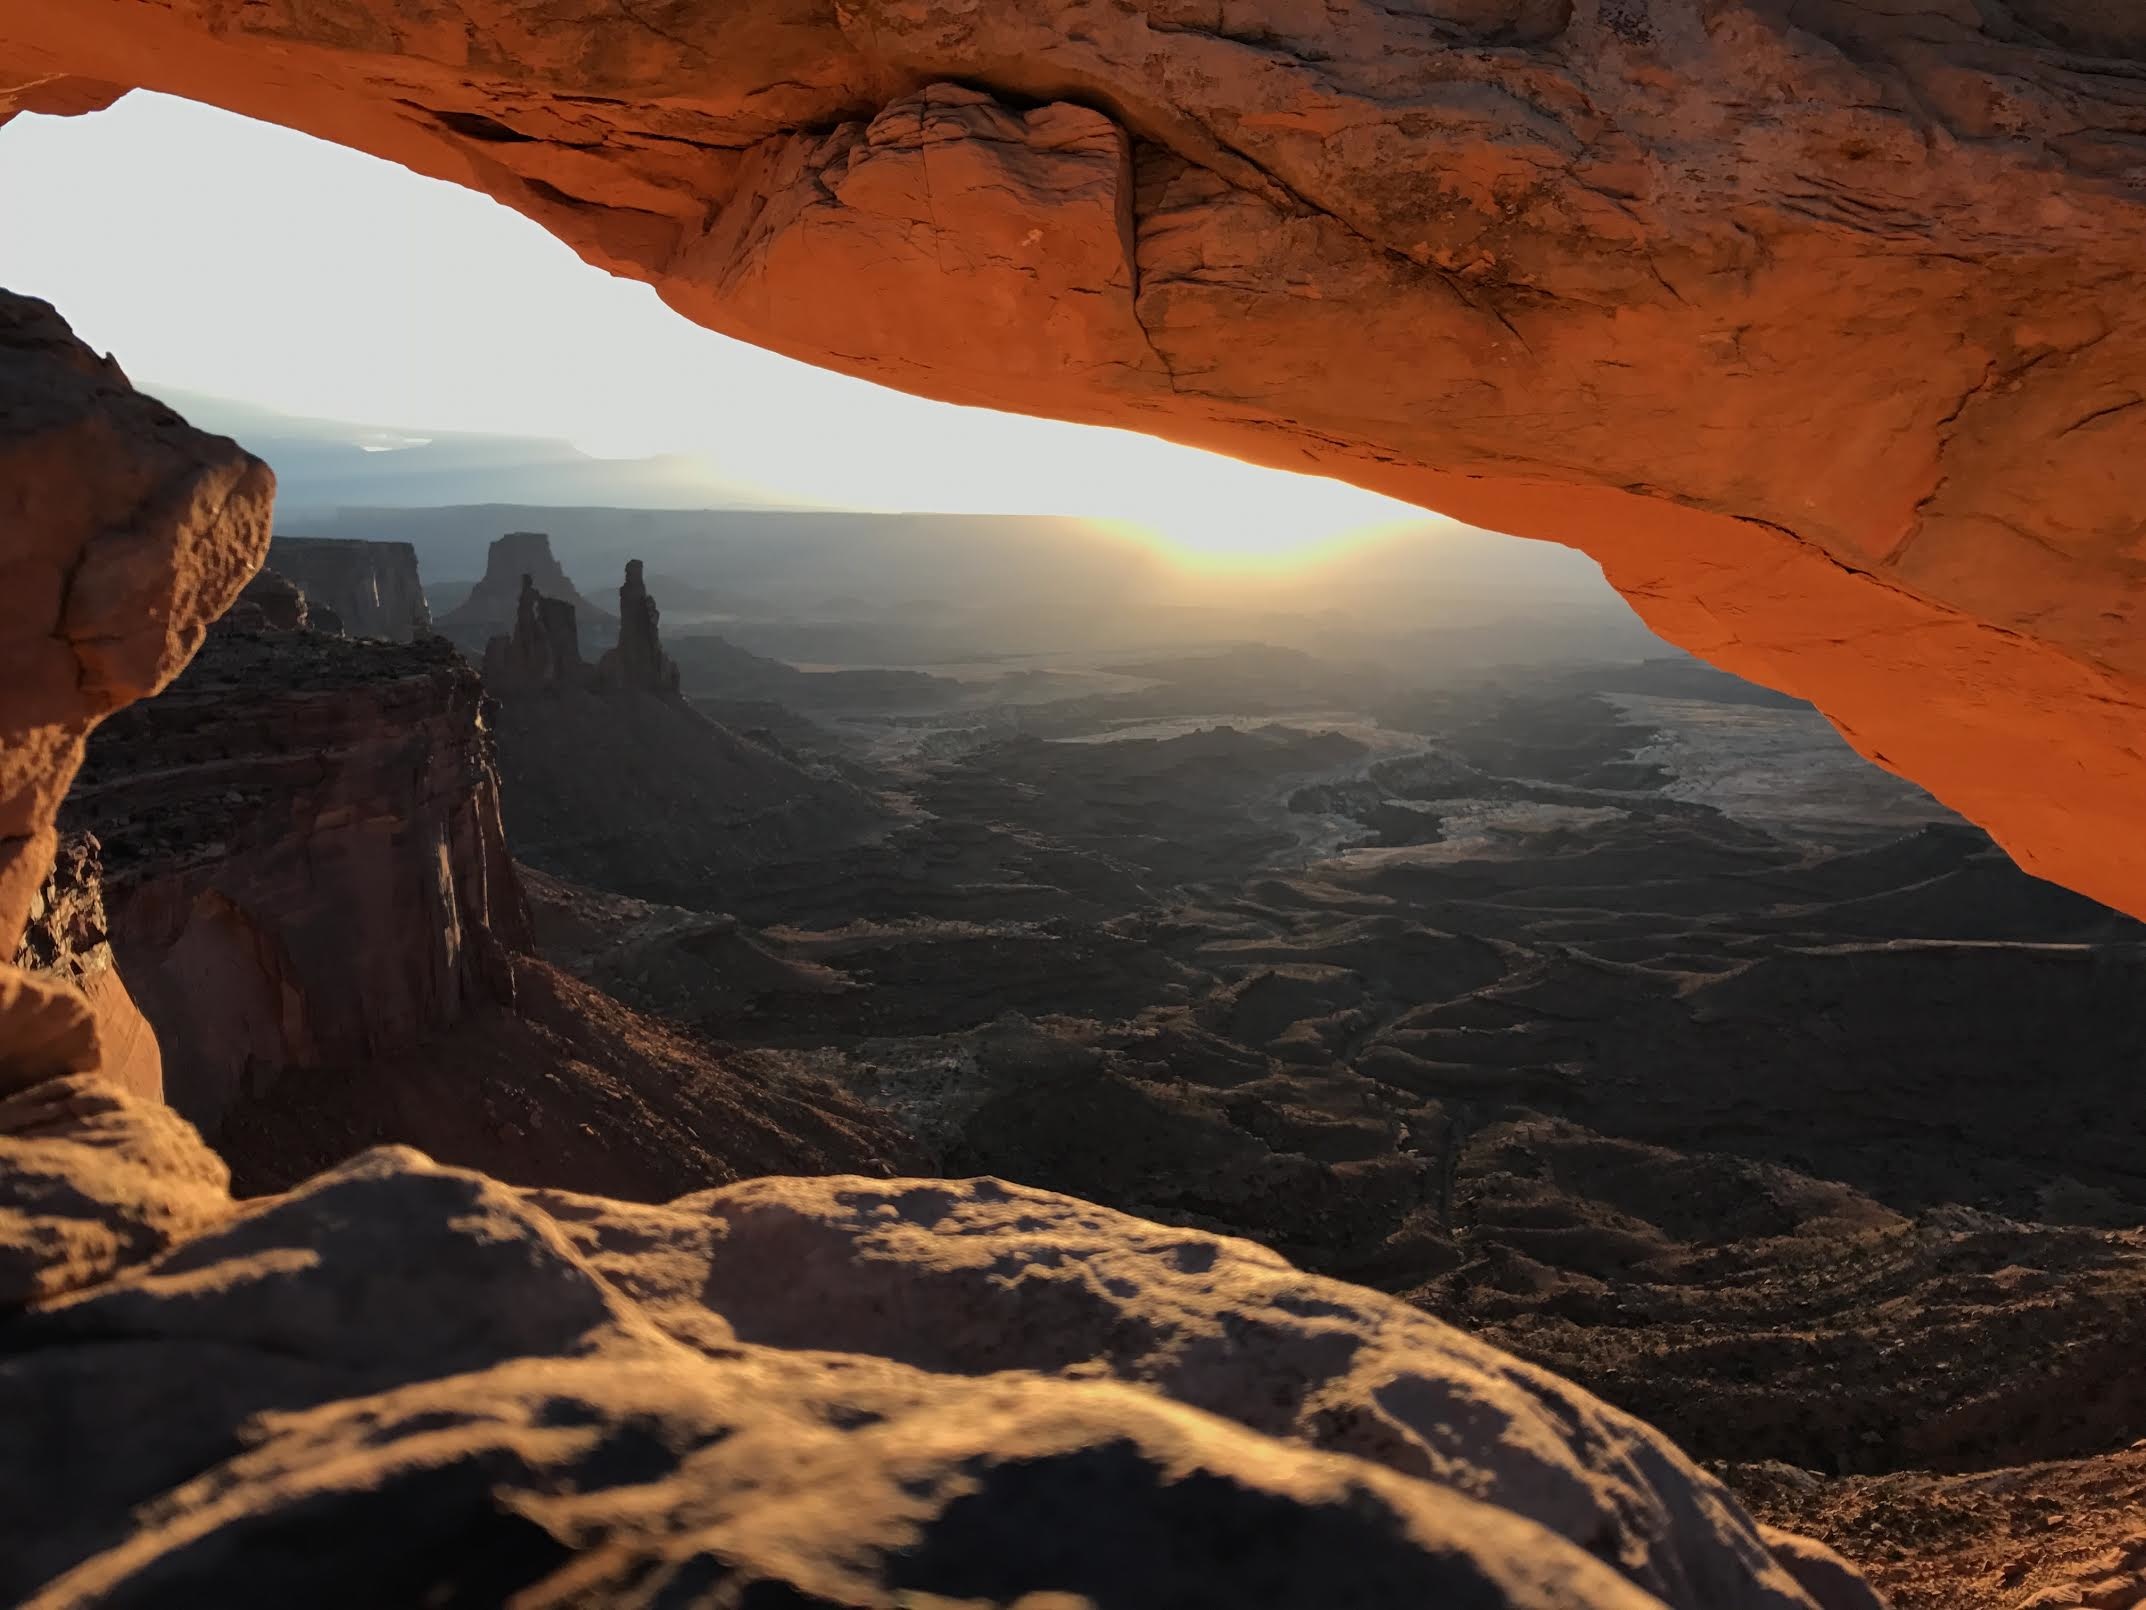
landscape, rock, sunset, formation, reflection, canyon, terrain, geology, wadi, landform, geographical feature, geological phenomenon